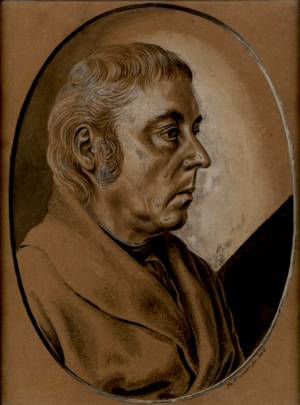
Johann Andreas Naumann est un ornithologue allemand, né le 13 avril 1744 à Ziebigk, ville près de Köthen et mort le 15 mai 1826.